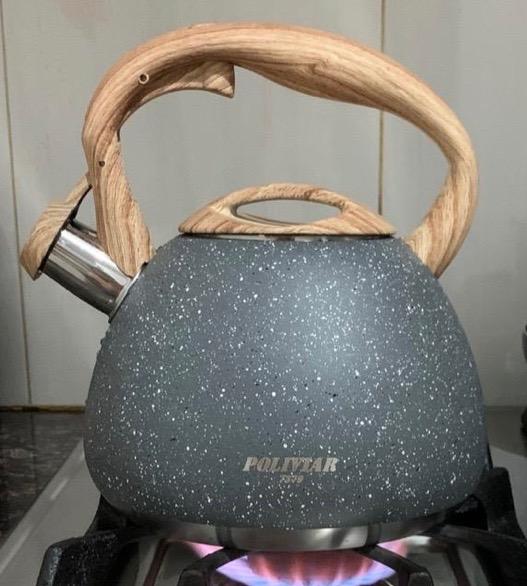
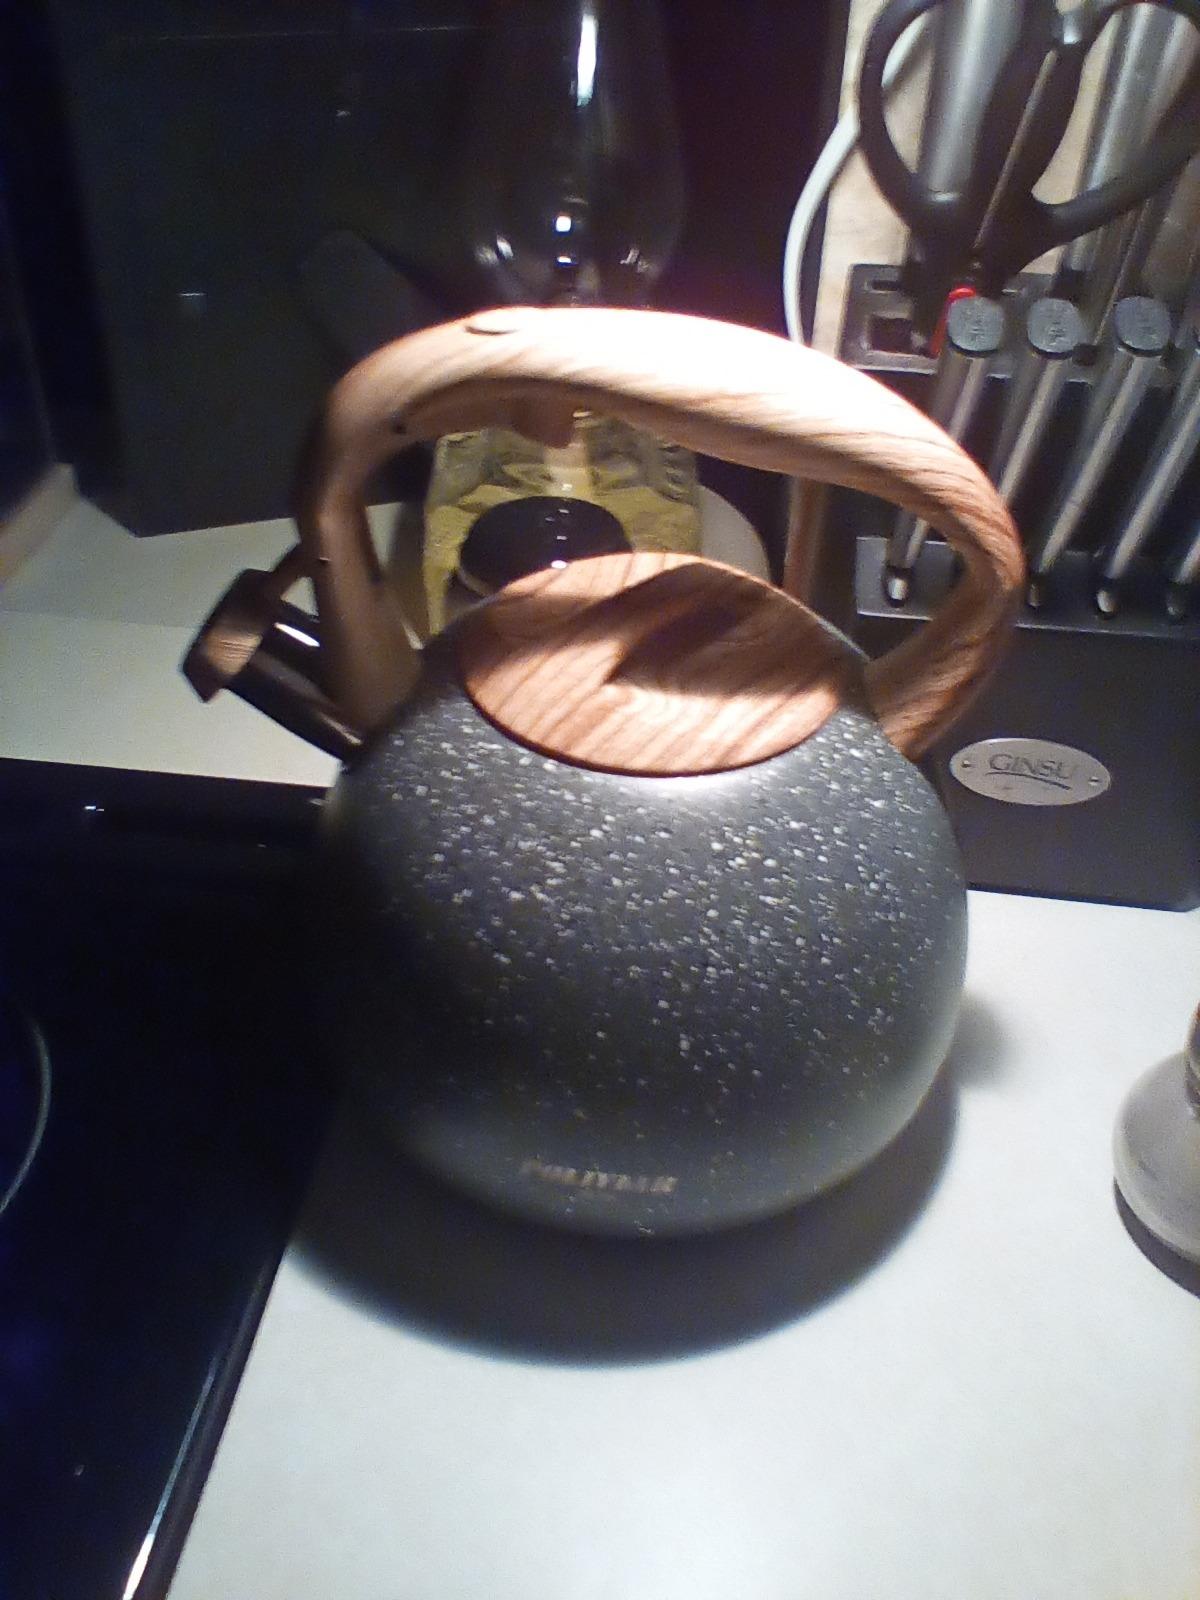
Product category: items_kettle
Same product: yes